Handa, Aichi

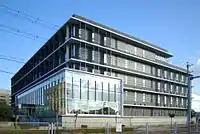
Handa city hall

Handa has a mayor-council form of government with a directly elected mayor and a unicameral city legislature of 22 members. The city contributes two members to the Aichi Prefectural Assembly. In terms of national politics, the city is part of Aichi District 8 of the lower house of the Diet of Japan.